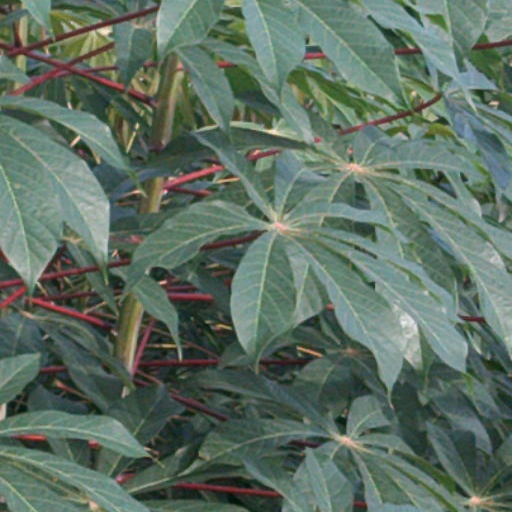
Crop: cassava